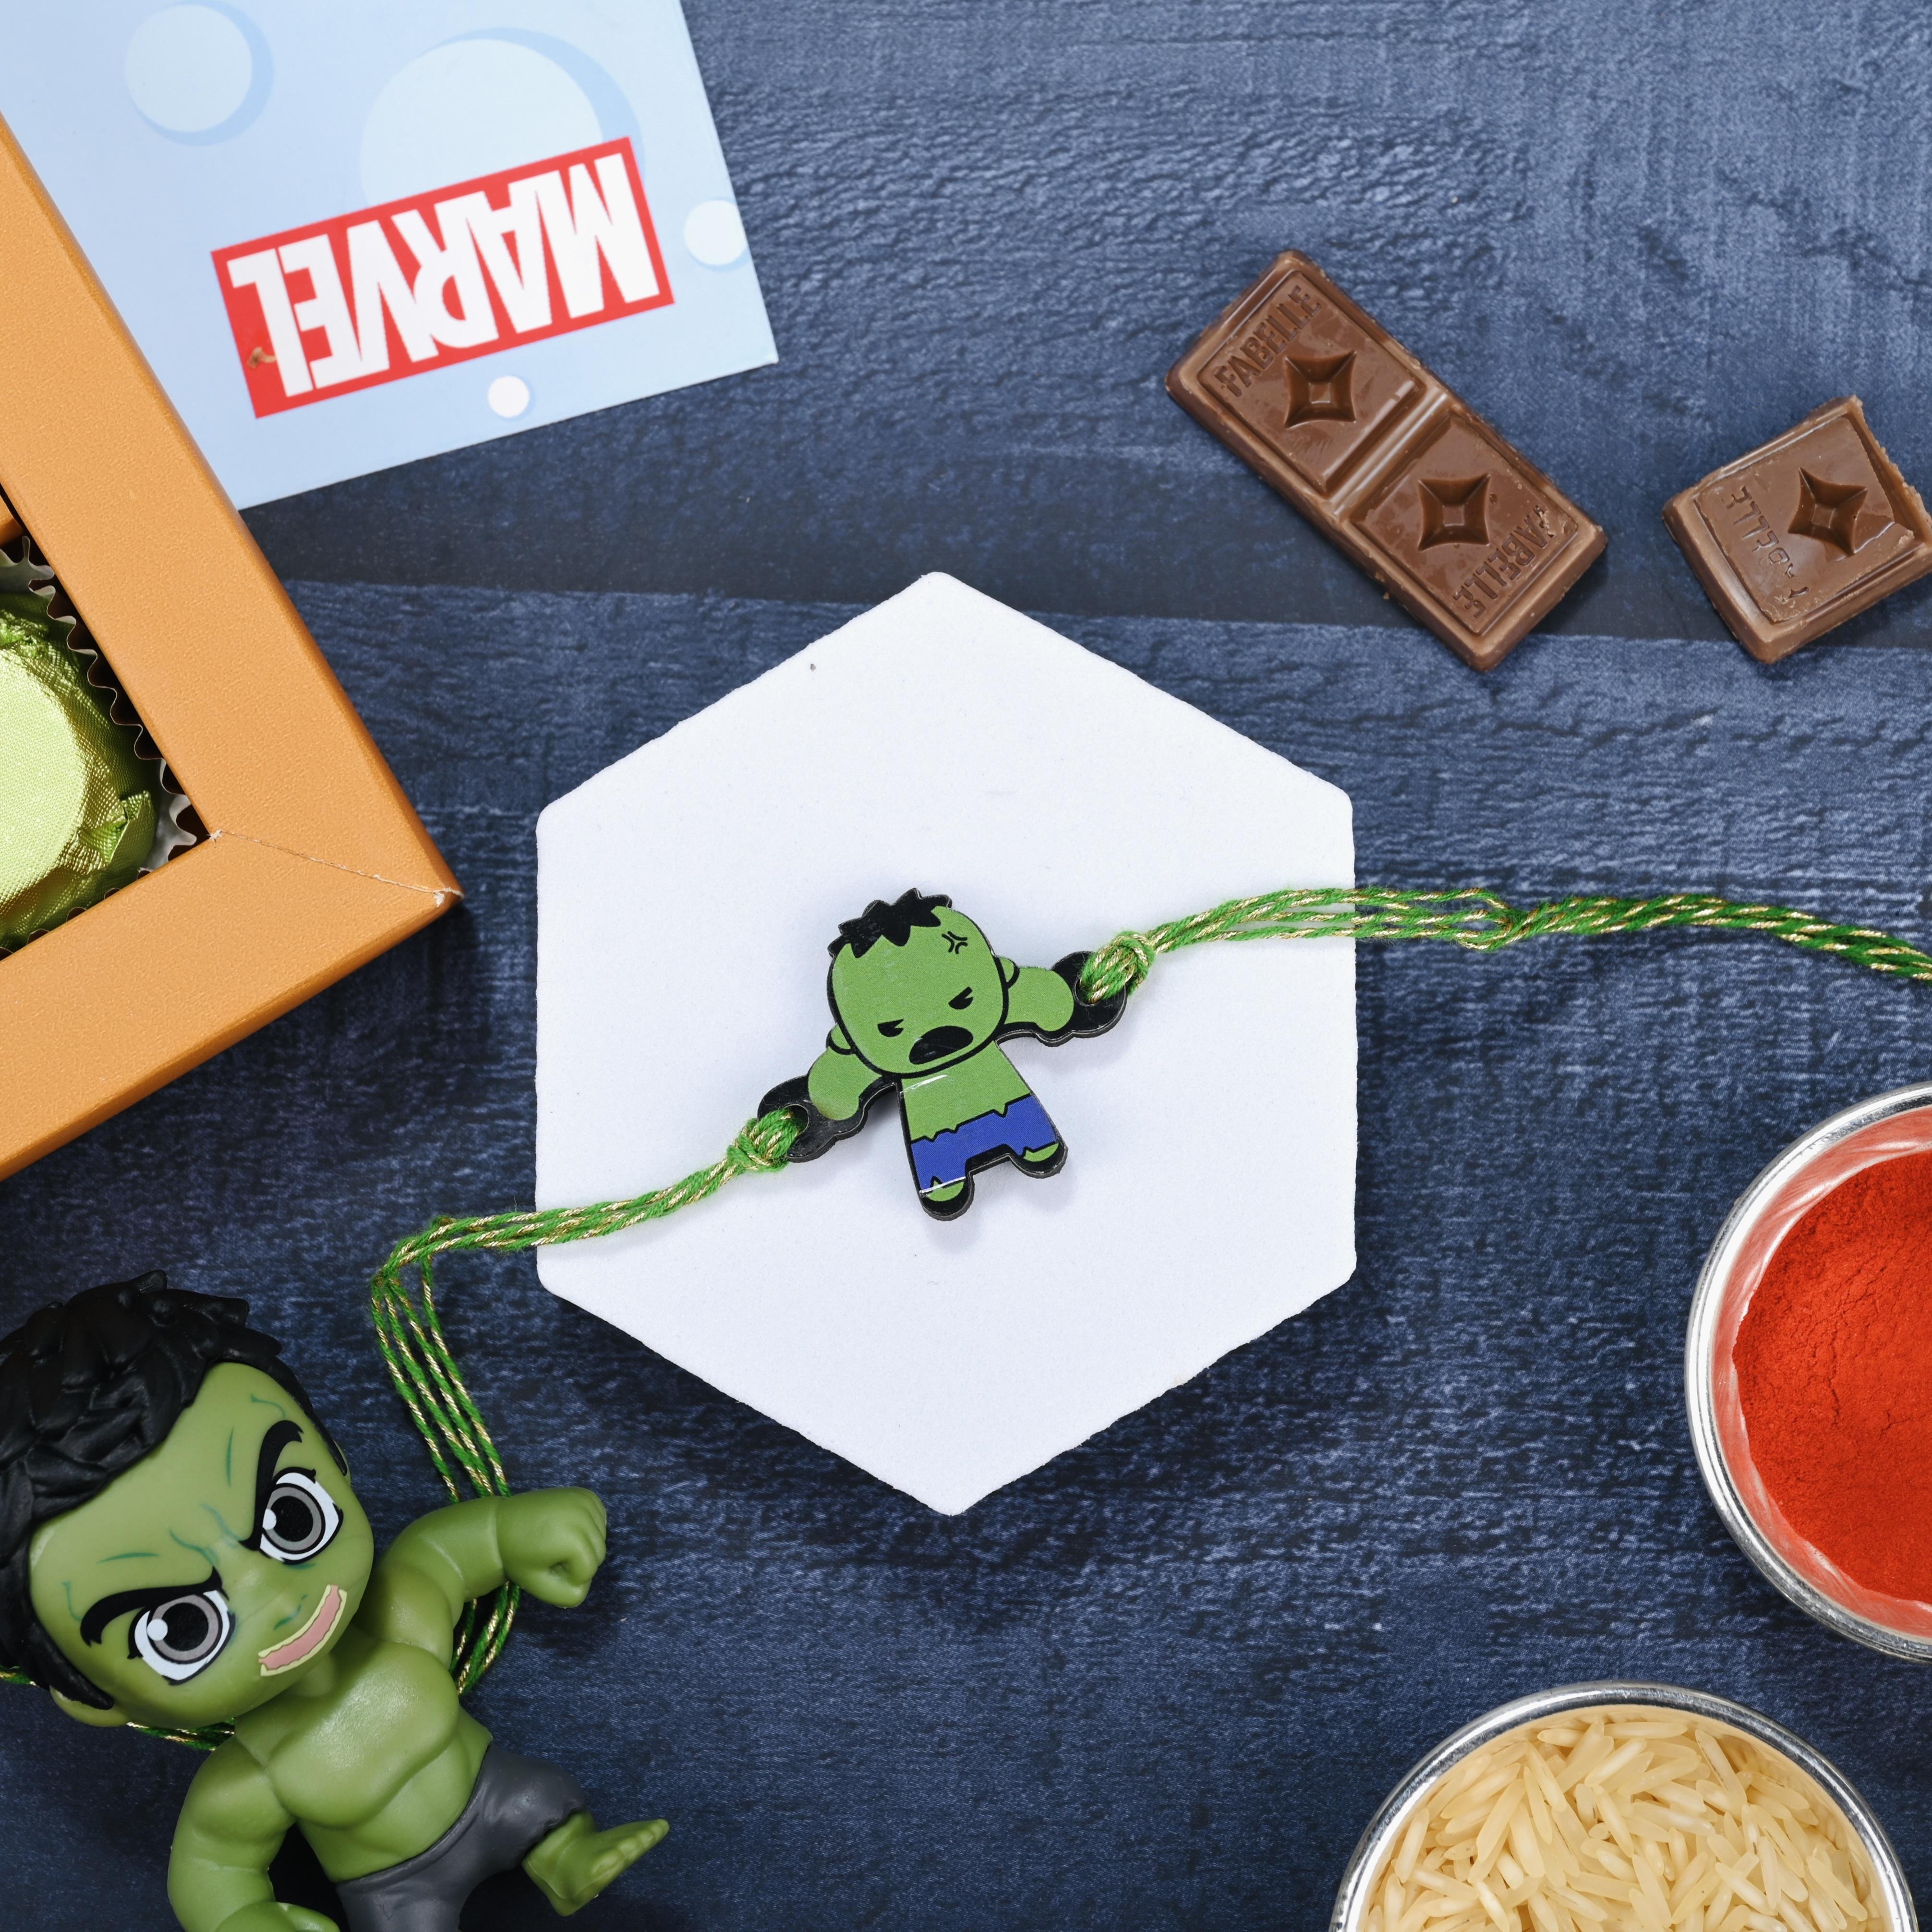
 The Stone Aisle Disney and Marvel Heroes Rakhi Set for Kids - Pack of 5 (Pooh, Hulk, Donald Duck, Mickey Mouse, Car) - Fun and Durable Rakhi Bands
Type: Rakhis
Brand: The Stone Aisle
Price: Rs. 270
 Celebrate Raksha Bandhan with our Disney and Marvel Heroes Rakhi Set, featuring an exciting mix of beloved characters - Pooh, Hulk, Donald Duck, Mickey Mouse, and a fun car design. This set of 5 rakhis is perfect for young fans of Disney and Marvel, bringing the magic and adventure of these beloved characters to your festive celebrations.Each rakhi is meticulously crafted with high-quality materials, ensuring durability and comfort. The vibrant and attractive designs are sure to capture the hearts of children, making these rakhis a delightful addition to the Raksha Bandhan festivities. The soft, adjustable bands provide a snug and comfortable fit for kids of all ages, ensuring they can wear them all day long without any discomfort.This Disney and Marvel Heroes Rakhi Set makes for an ideal gift choice for young brothers, combining the charm and joy of their favorite characters with the tradition and celebration of Raksha Bandhan. Whether they are fans of Pooh's adorable antics, Hulk's incredible strength, Donald Duck's quirky personality, Mickey Mouse's timeless charm, or simply love cars, these rakhis are sure to bring smiles and excitement to their faces.
Features: Disney and Marvel Heroes Theme: Set of 5 rakhis featuring a delightful mix of beloved characters - Pooh, Hulk, Donald Duck, Mickey Mouse, and a fun car design, perfect for young fans.,Premium Quality: Crafted with high-quality, durable materials to ensure long-lasting wear and comfort for children.,Vibrant and Attractive Designs: Bright and colorful designs that capture the imagination of kids, adding fun and excitement to Raksha Bandhan celebrations.,Comfortable Fit: Soft, adjustable bands ensure a snug and comfortable fit for children of all ages, allowing for easy, all-day wear.,Perfect Gift for Kids: An ideal gift choice for young brothers, combining the charm of Disney and the excitement of Marvel with the festive spirit of Raksha Bandhan.